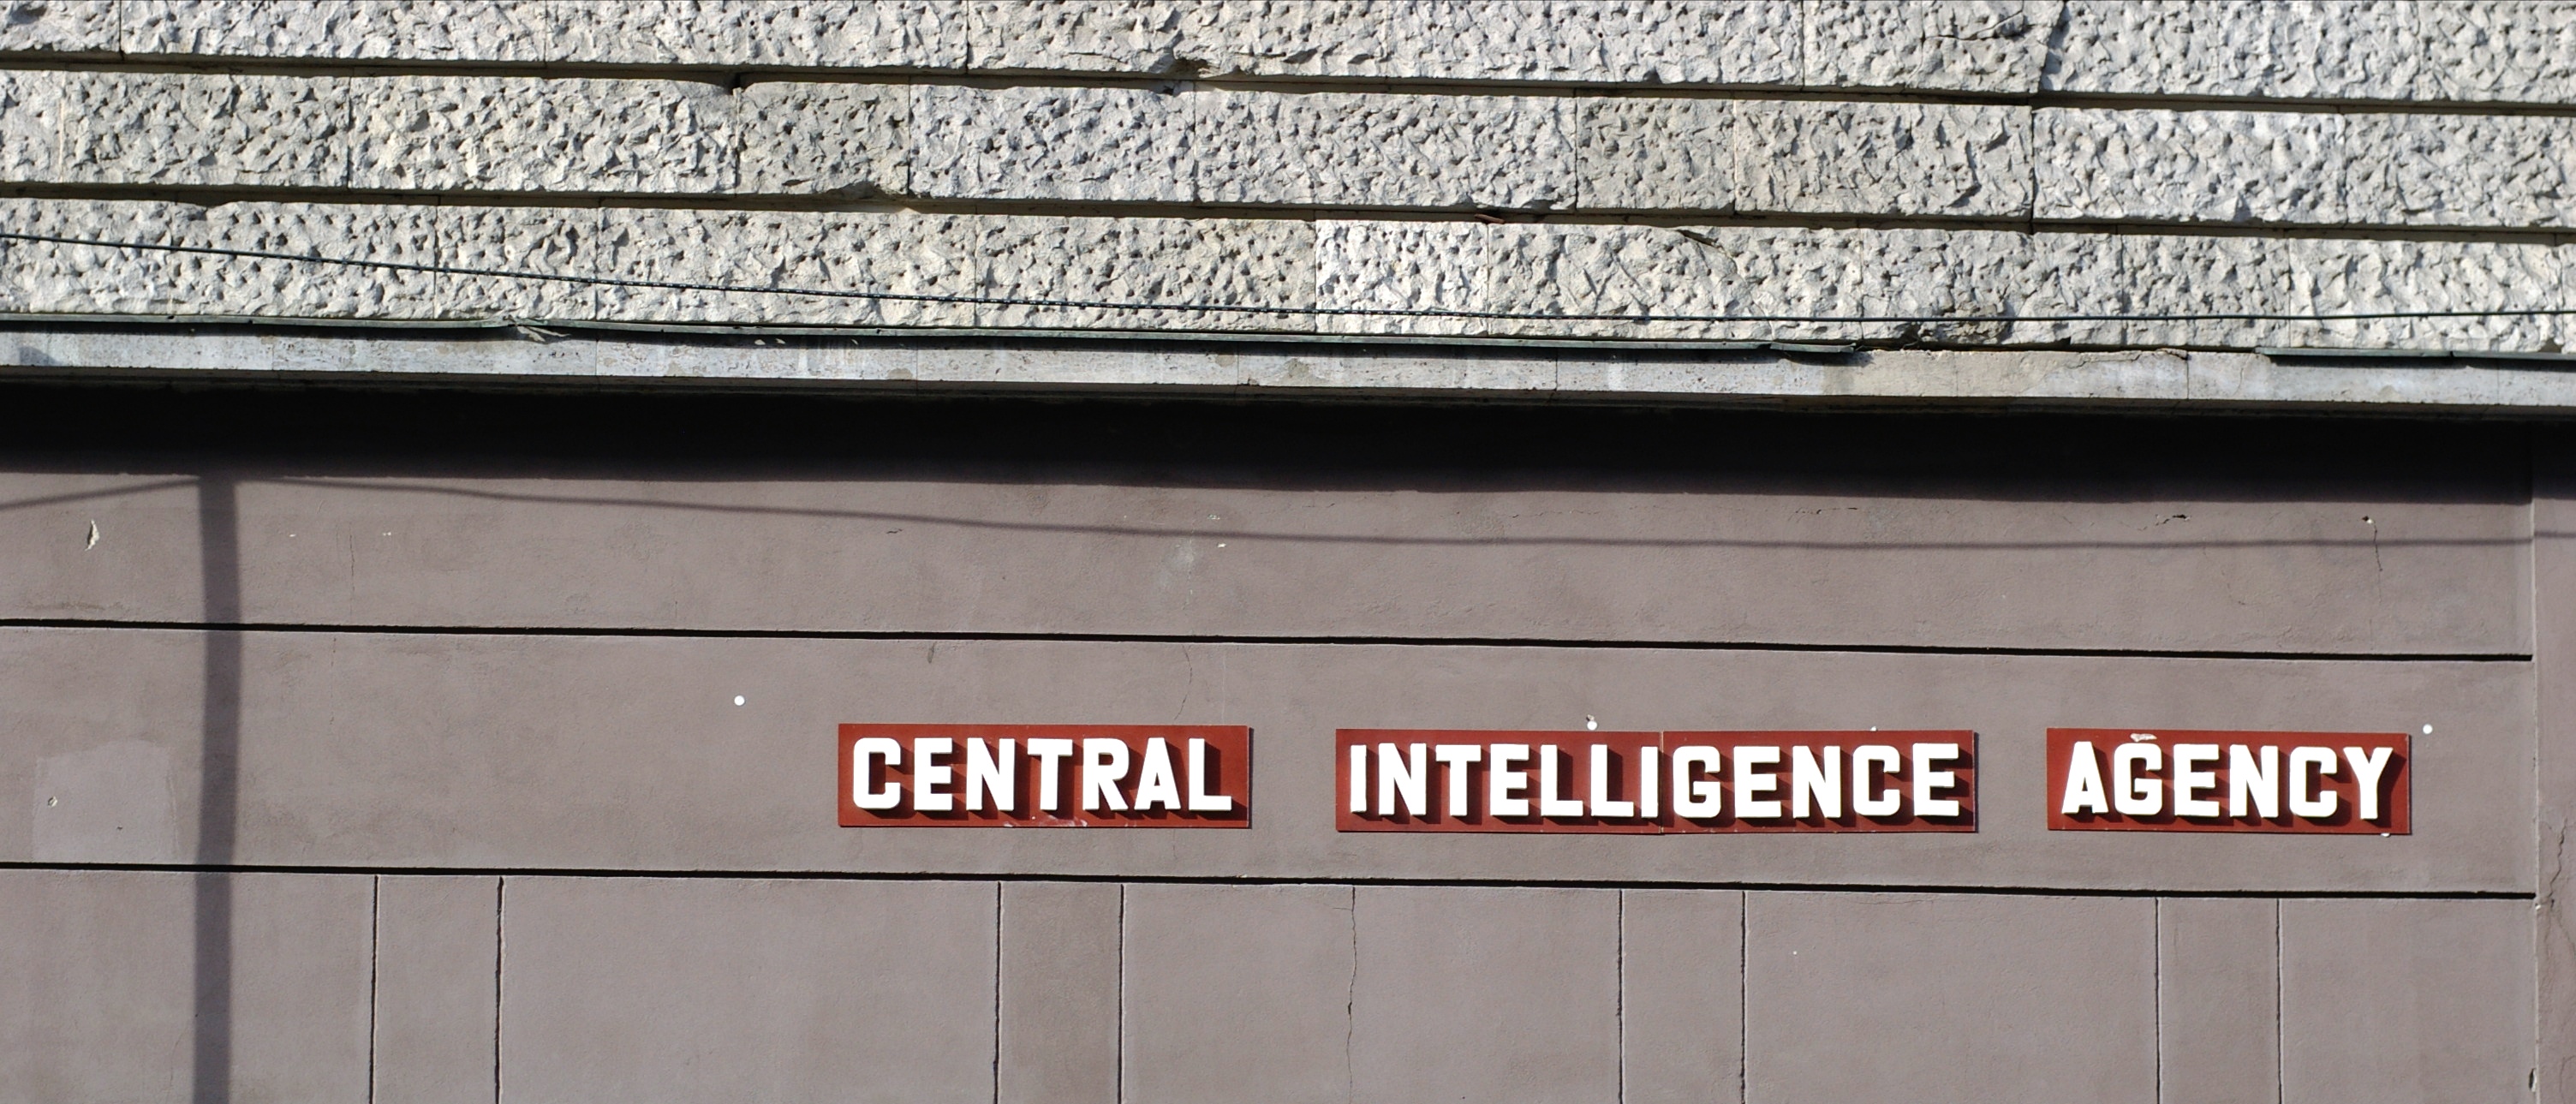
wall, sign, facade, street sign, signage, 2012, germany, deutschland, berlin, pentax, snapseed, lenstagged, steffenzahn, guessedberlin, k100d, justpentax, iamflickr, cosina, voigtlander, 58mm, nokton, 58mmf14, 58mm14, nokton58mmf14slii, 58mmf14nokton, gwbandtor, cosinavoigtl nder, voigtl ndernokton58mmf14